History of the Polish–Lithuanian Commonwealth (1648–1764)

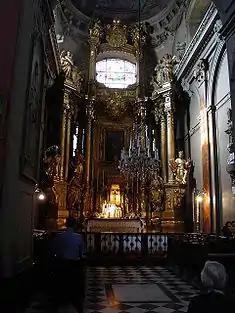
Latin Cathedral in Lviv

John Casimir made one more attempt to reverse the losses and regain all of Ukraine by attacking the Tsardom in 1663 and 1664. While some of his forward units approached Moscow, fighting the Russian people and weather took its toll, which combined with the internal difficulties at home made the withdrawal unavoidable. The Commonwealth's failures encouraged anti-Polish sentiments in right-bank Ukraine. The popular uprisings there were subdued with great effort, with Hetman Czarniecki dying in the fighting in 1665. The Commonwealth nobility attempted return to their Ukrainian possessions and the warfare caused widespread destruction in Ukraine. In 1665, as the Crown forces were being withdrawn from right-bank Ukraine, the pro-Polish orientation among the Cossacks was greatly diminished and Teteria lost power.